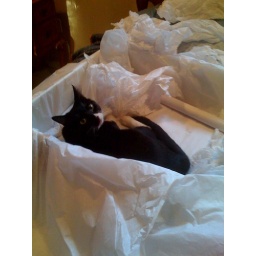
Im in ur weddin dress box